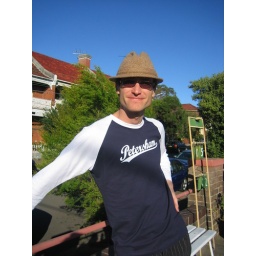
lucazoid at home in petersham bowls club